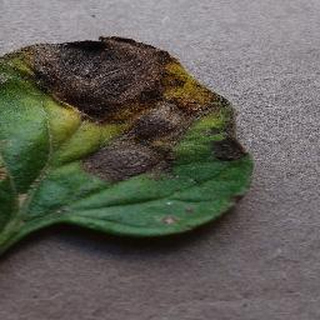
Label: tomato_early_blight